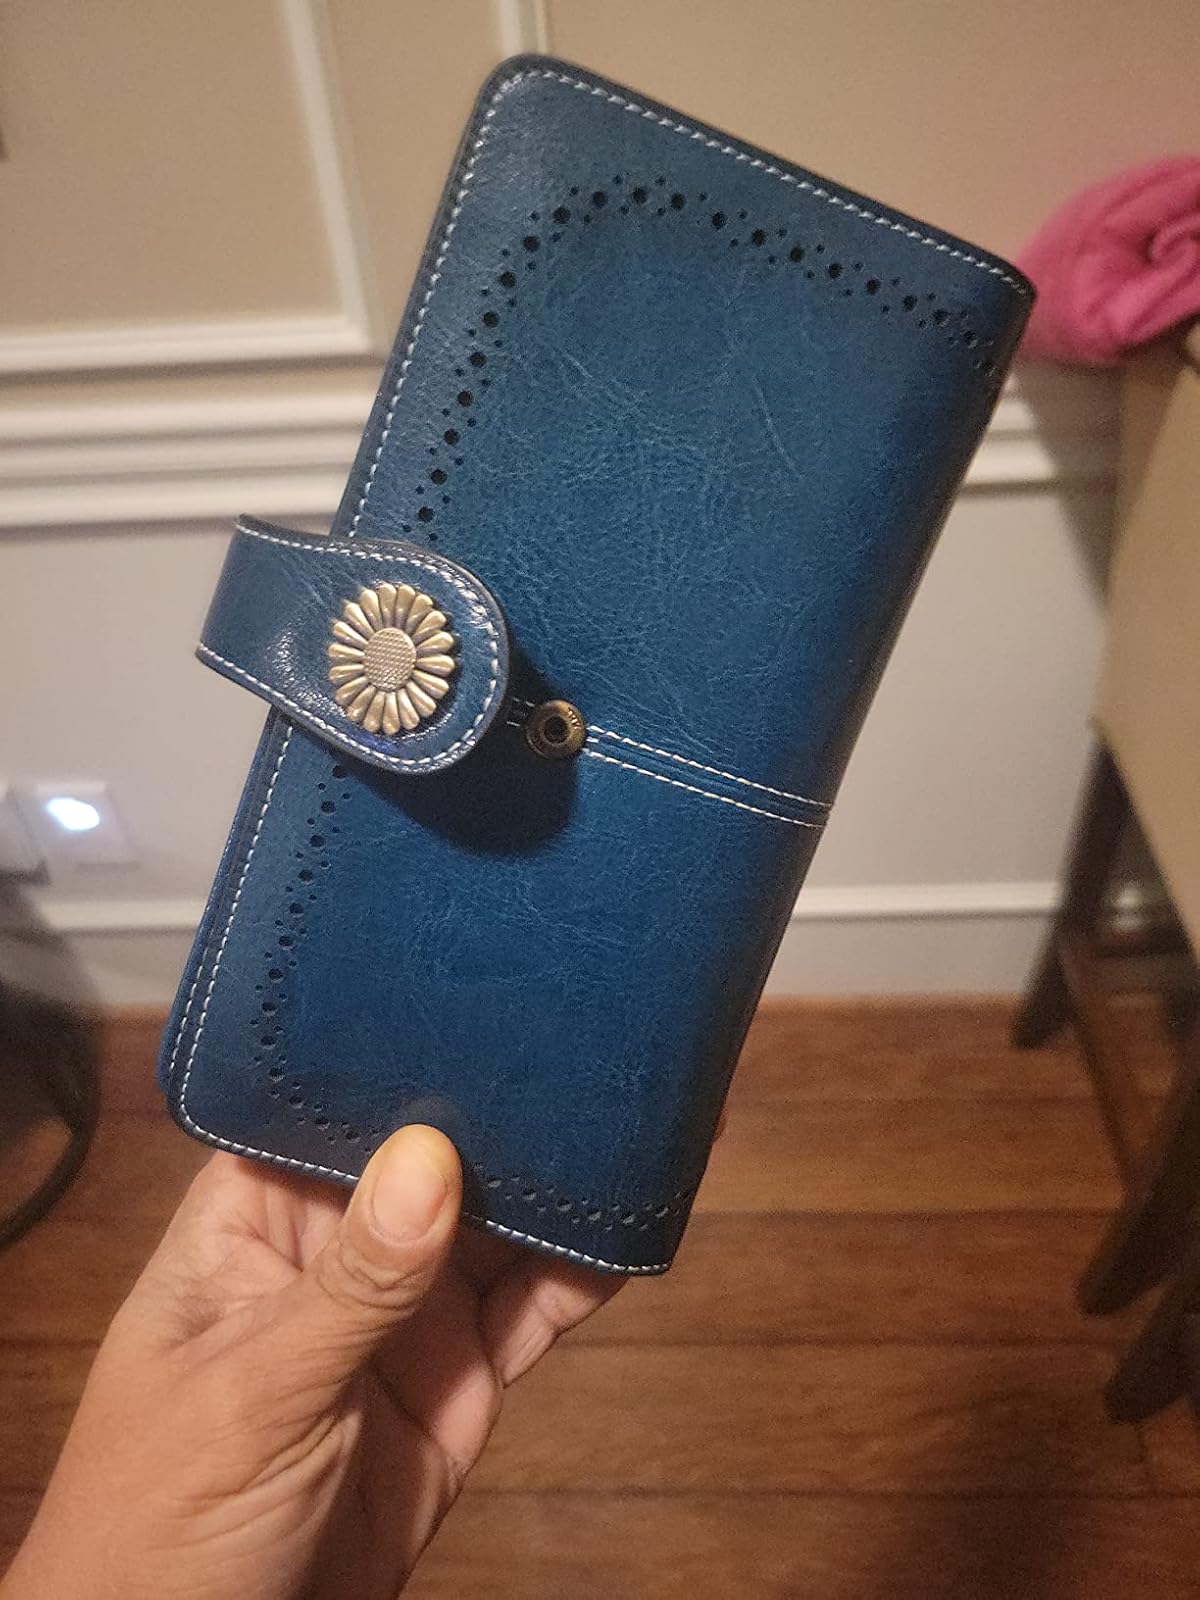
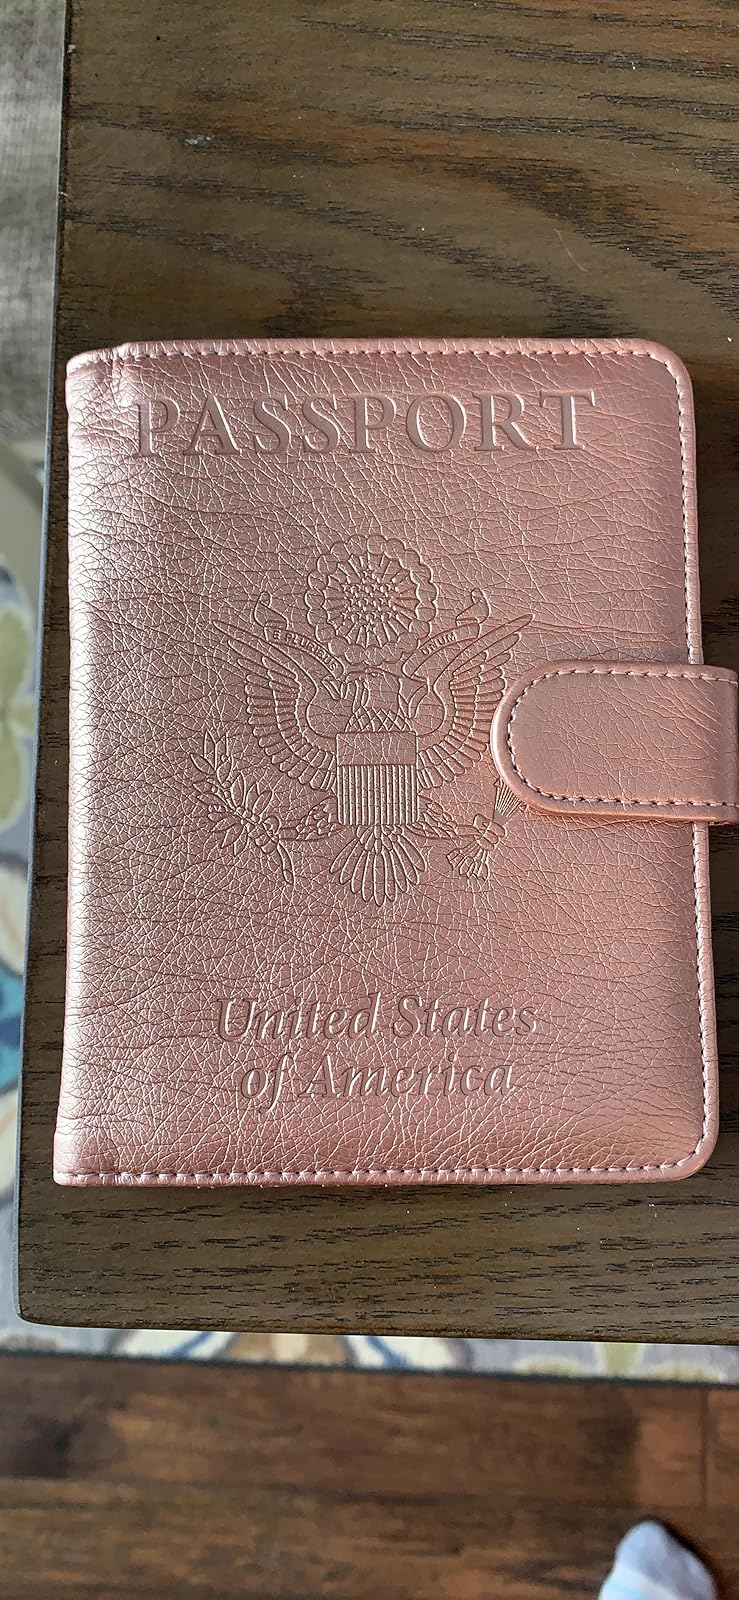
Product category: accessories_wallet
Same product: no